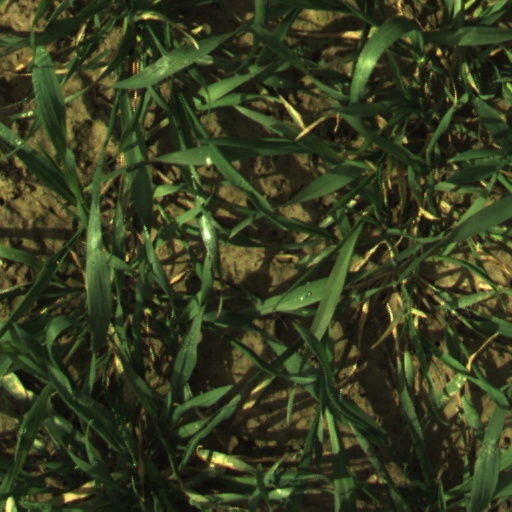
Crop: wheat